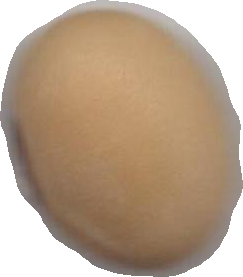
Variety: Anjasmoro